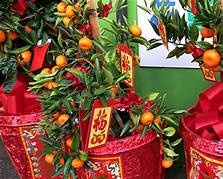
Label: mandarine